Naraka: Bladepoint

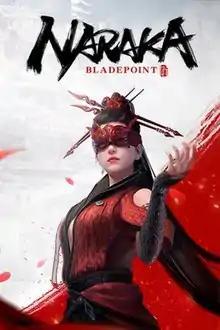

Naraka: Bladepoint is a free-to-play wuxia action battle royale game developed by 24 Entertainment and published by NetEase Games Montreal. It is a game where up to 60 players fight each other to be the last one standing. The game incorporates martial arts-inspired melee combat and features a rock-paper-scissors combat system. There are vast arsenals of melee and ranged weapons to choose from, as well as a grappling hook that can be used for both combat and traversal. In addition, each hero has unique skills and talents, allowing for customization to suit your play style. The game was released for Windows in August 2021 and was ported to Xbox Series X/S on June 23, 2022. An Xbox One version was later released on December 22, 2022. PlayStation 5 port of the game was released on July 13, 2023, and the game was made free-to-play on that date. "Naraka: Bladepoint" has sold more than 6 million copies globally since its launch in August 2021.